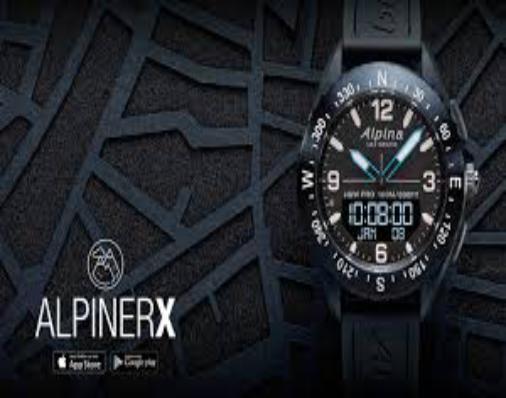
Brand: Alpina Watches
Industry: Clothes